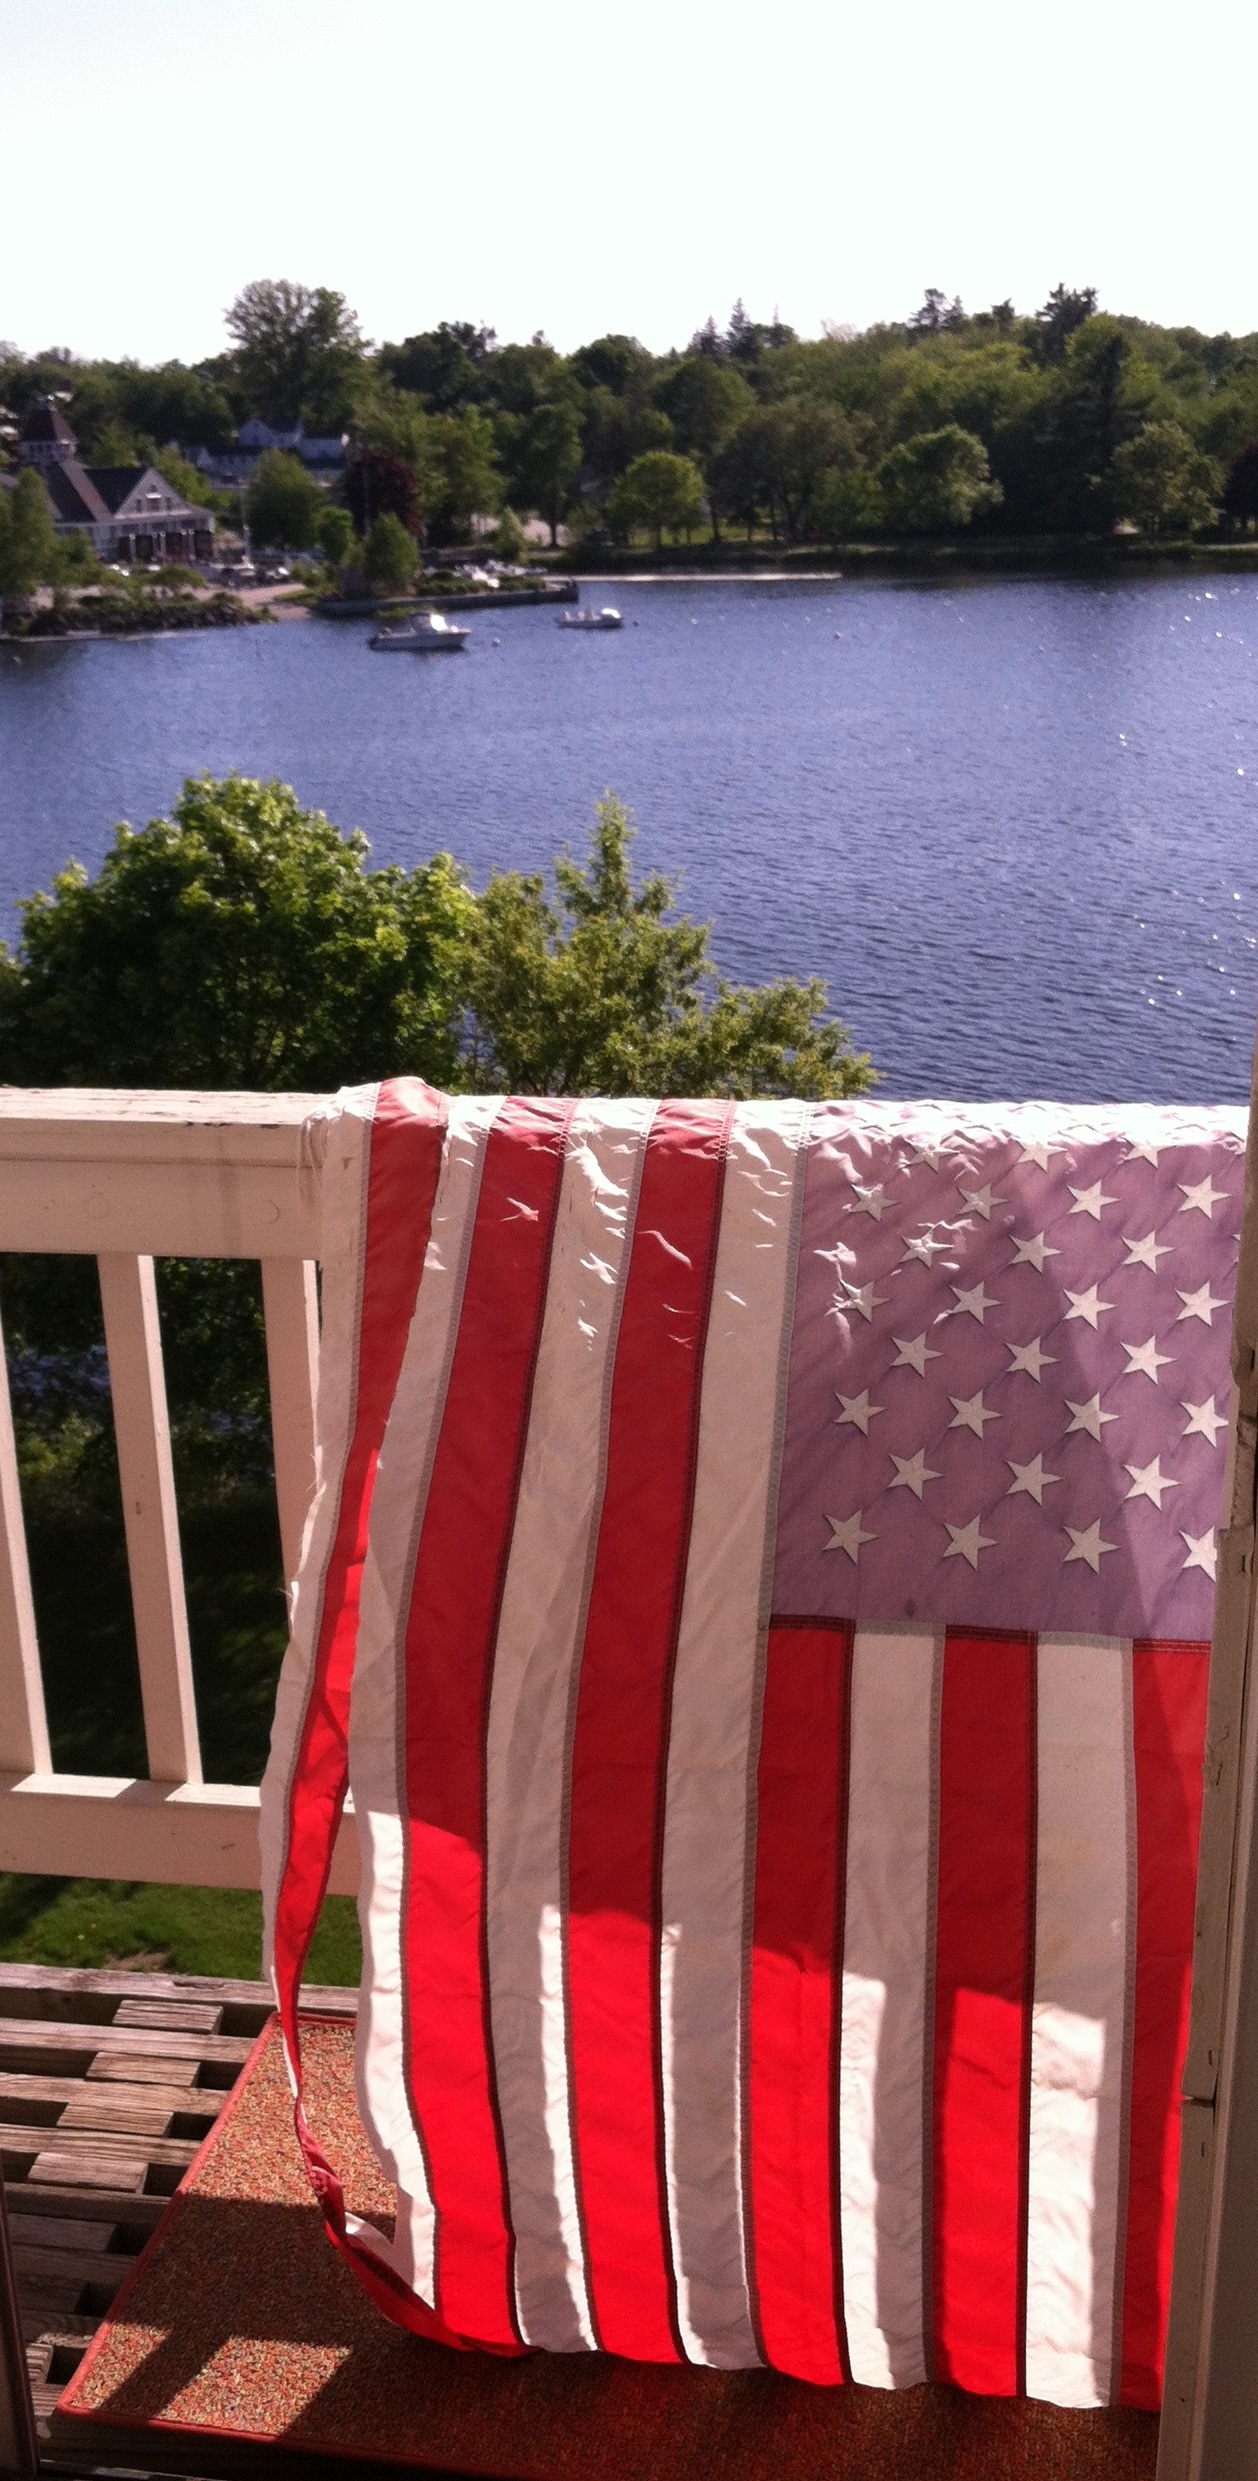
table, water, chair, vacation, red, furniture, tablecloth, linens, outdoor furniture, outdoor structure